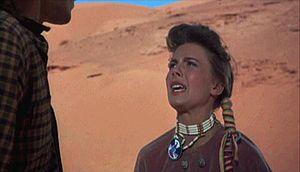
La Prisonnière du désert est un western américain de John Ford, sorti en 1956, avec dans les rôles principaux John Wayne, Jeffrey Hunter et Natalie Wood.